Semiramide (Mysliveček)

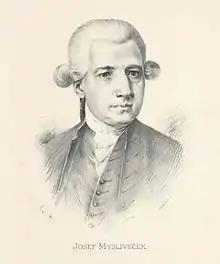
Josef Mysliveček

Semiramide is an 18th-century Italian opera in 3 acts by the Czech composer Josef Mysliveček. It was composed to a libretto by the Italian poet Metastasio that was first set to music in 1729. For a performance in the 1760s, it would only be expected that a libretto by Metastasio would be abbreviated and altered to suit contemporary operatic taste. The cuts and changes in the text made for the 1766 performance of Mysliveček's opera are not attributable.